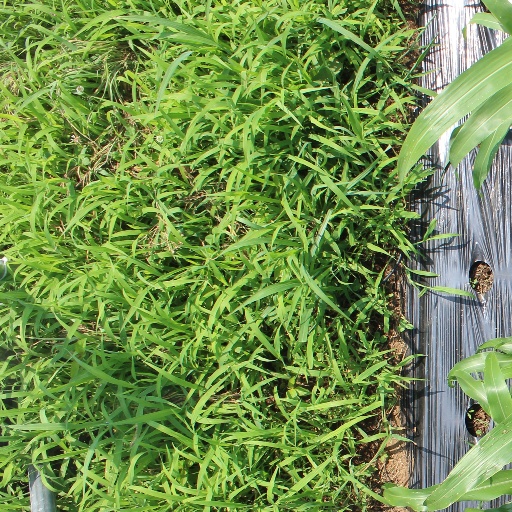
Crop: sorghum